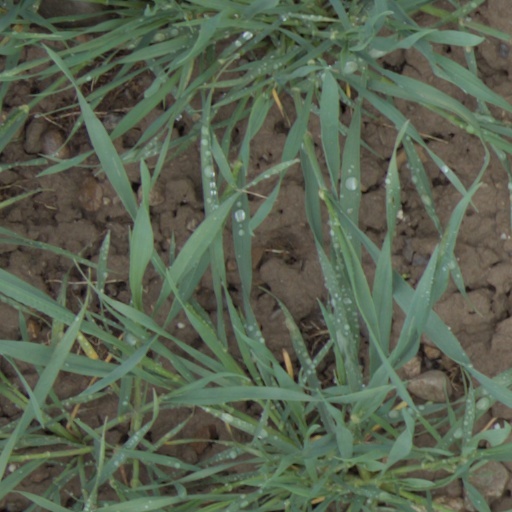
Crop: wheat